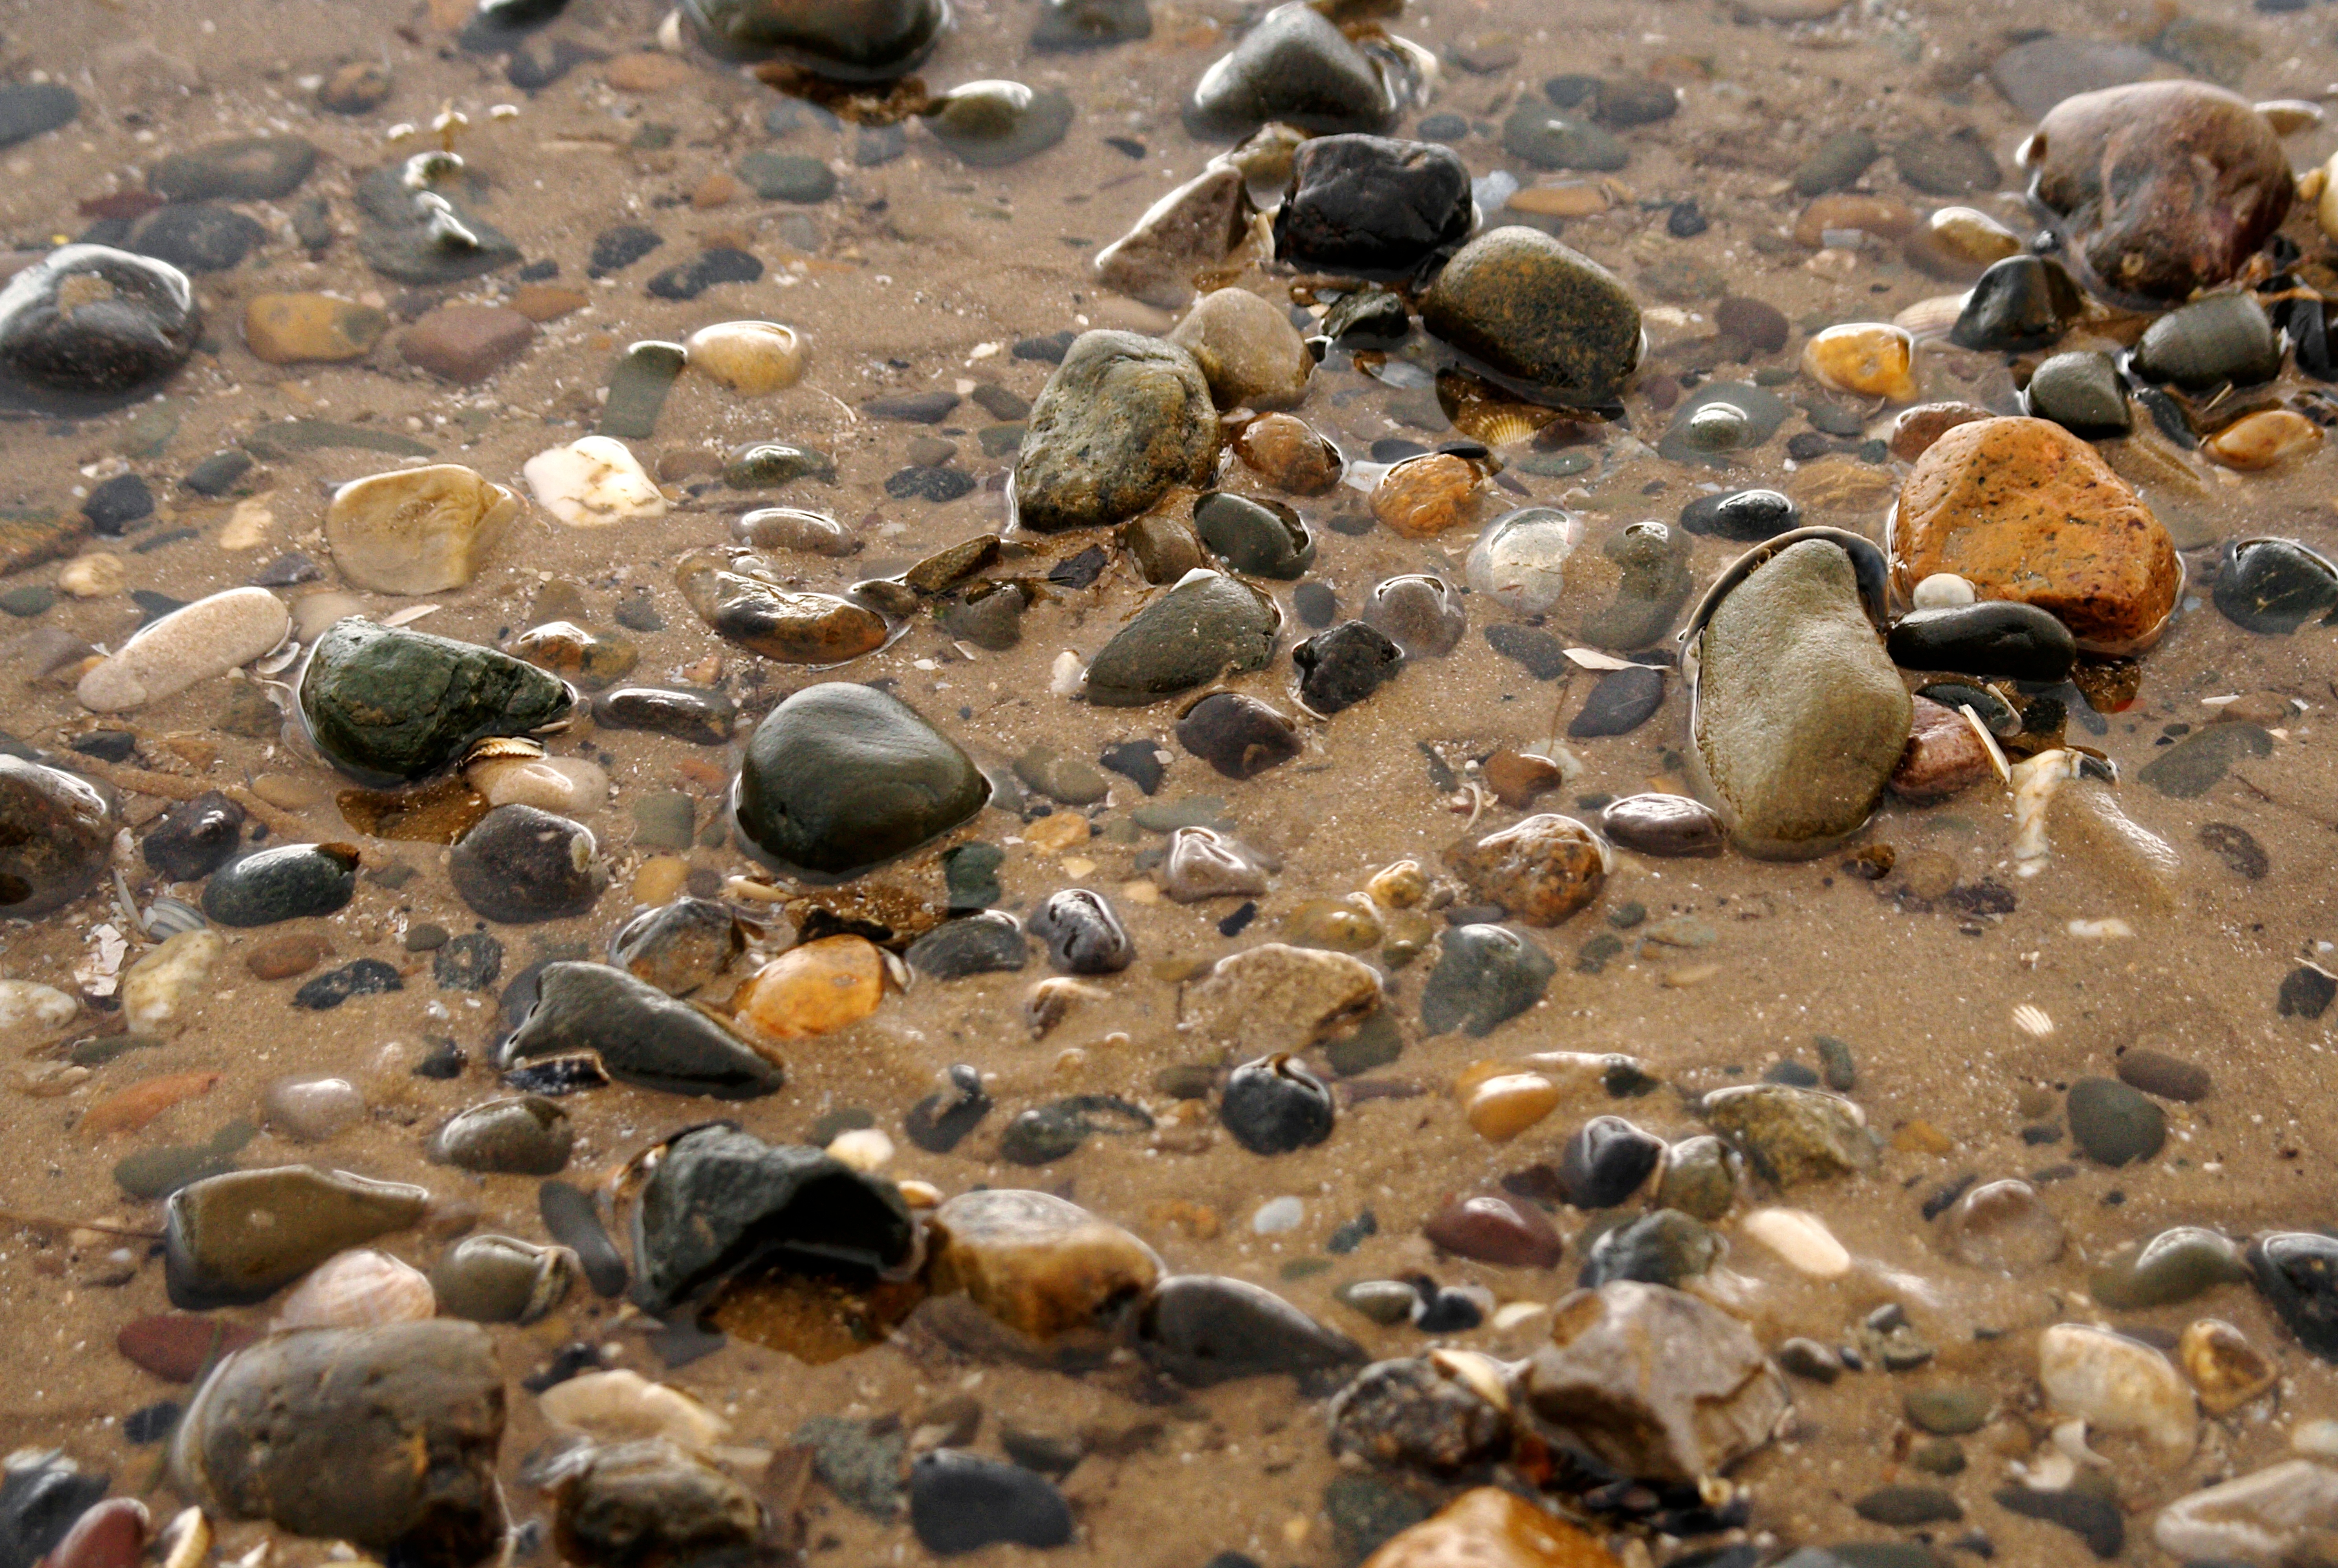
beach, sea, coast, water, outdoor, sand, rock, shore, stone, coastline, wildlife, surf, food, pebble, fauna, material, invertebrate, seashell, shells, pebbles, tide pool, marine biology